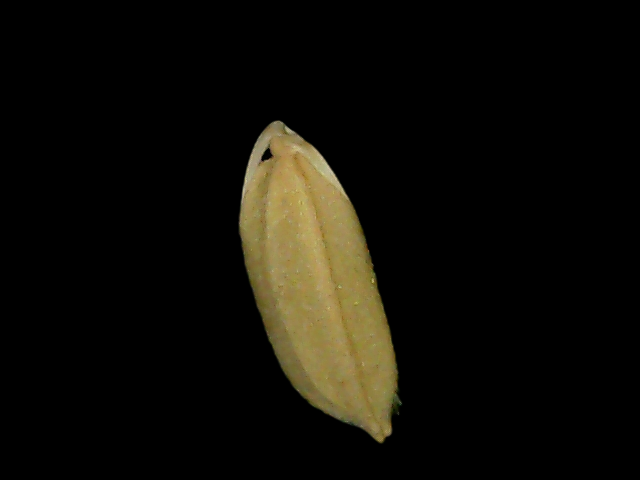
Rice variety: Bd76